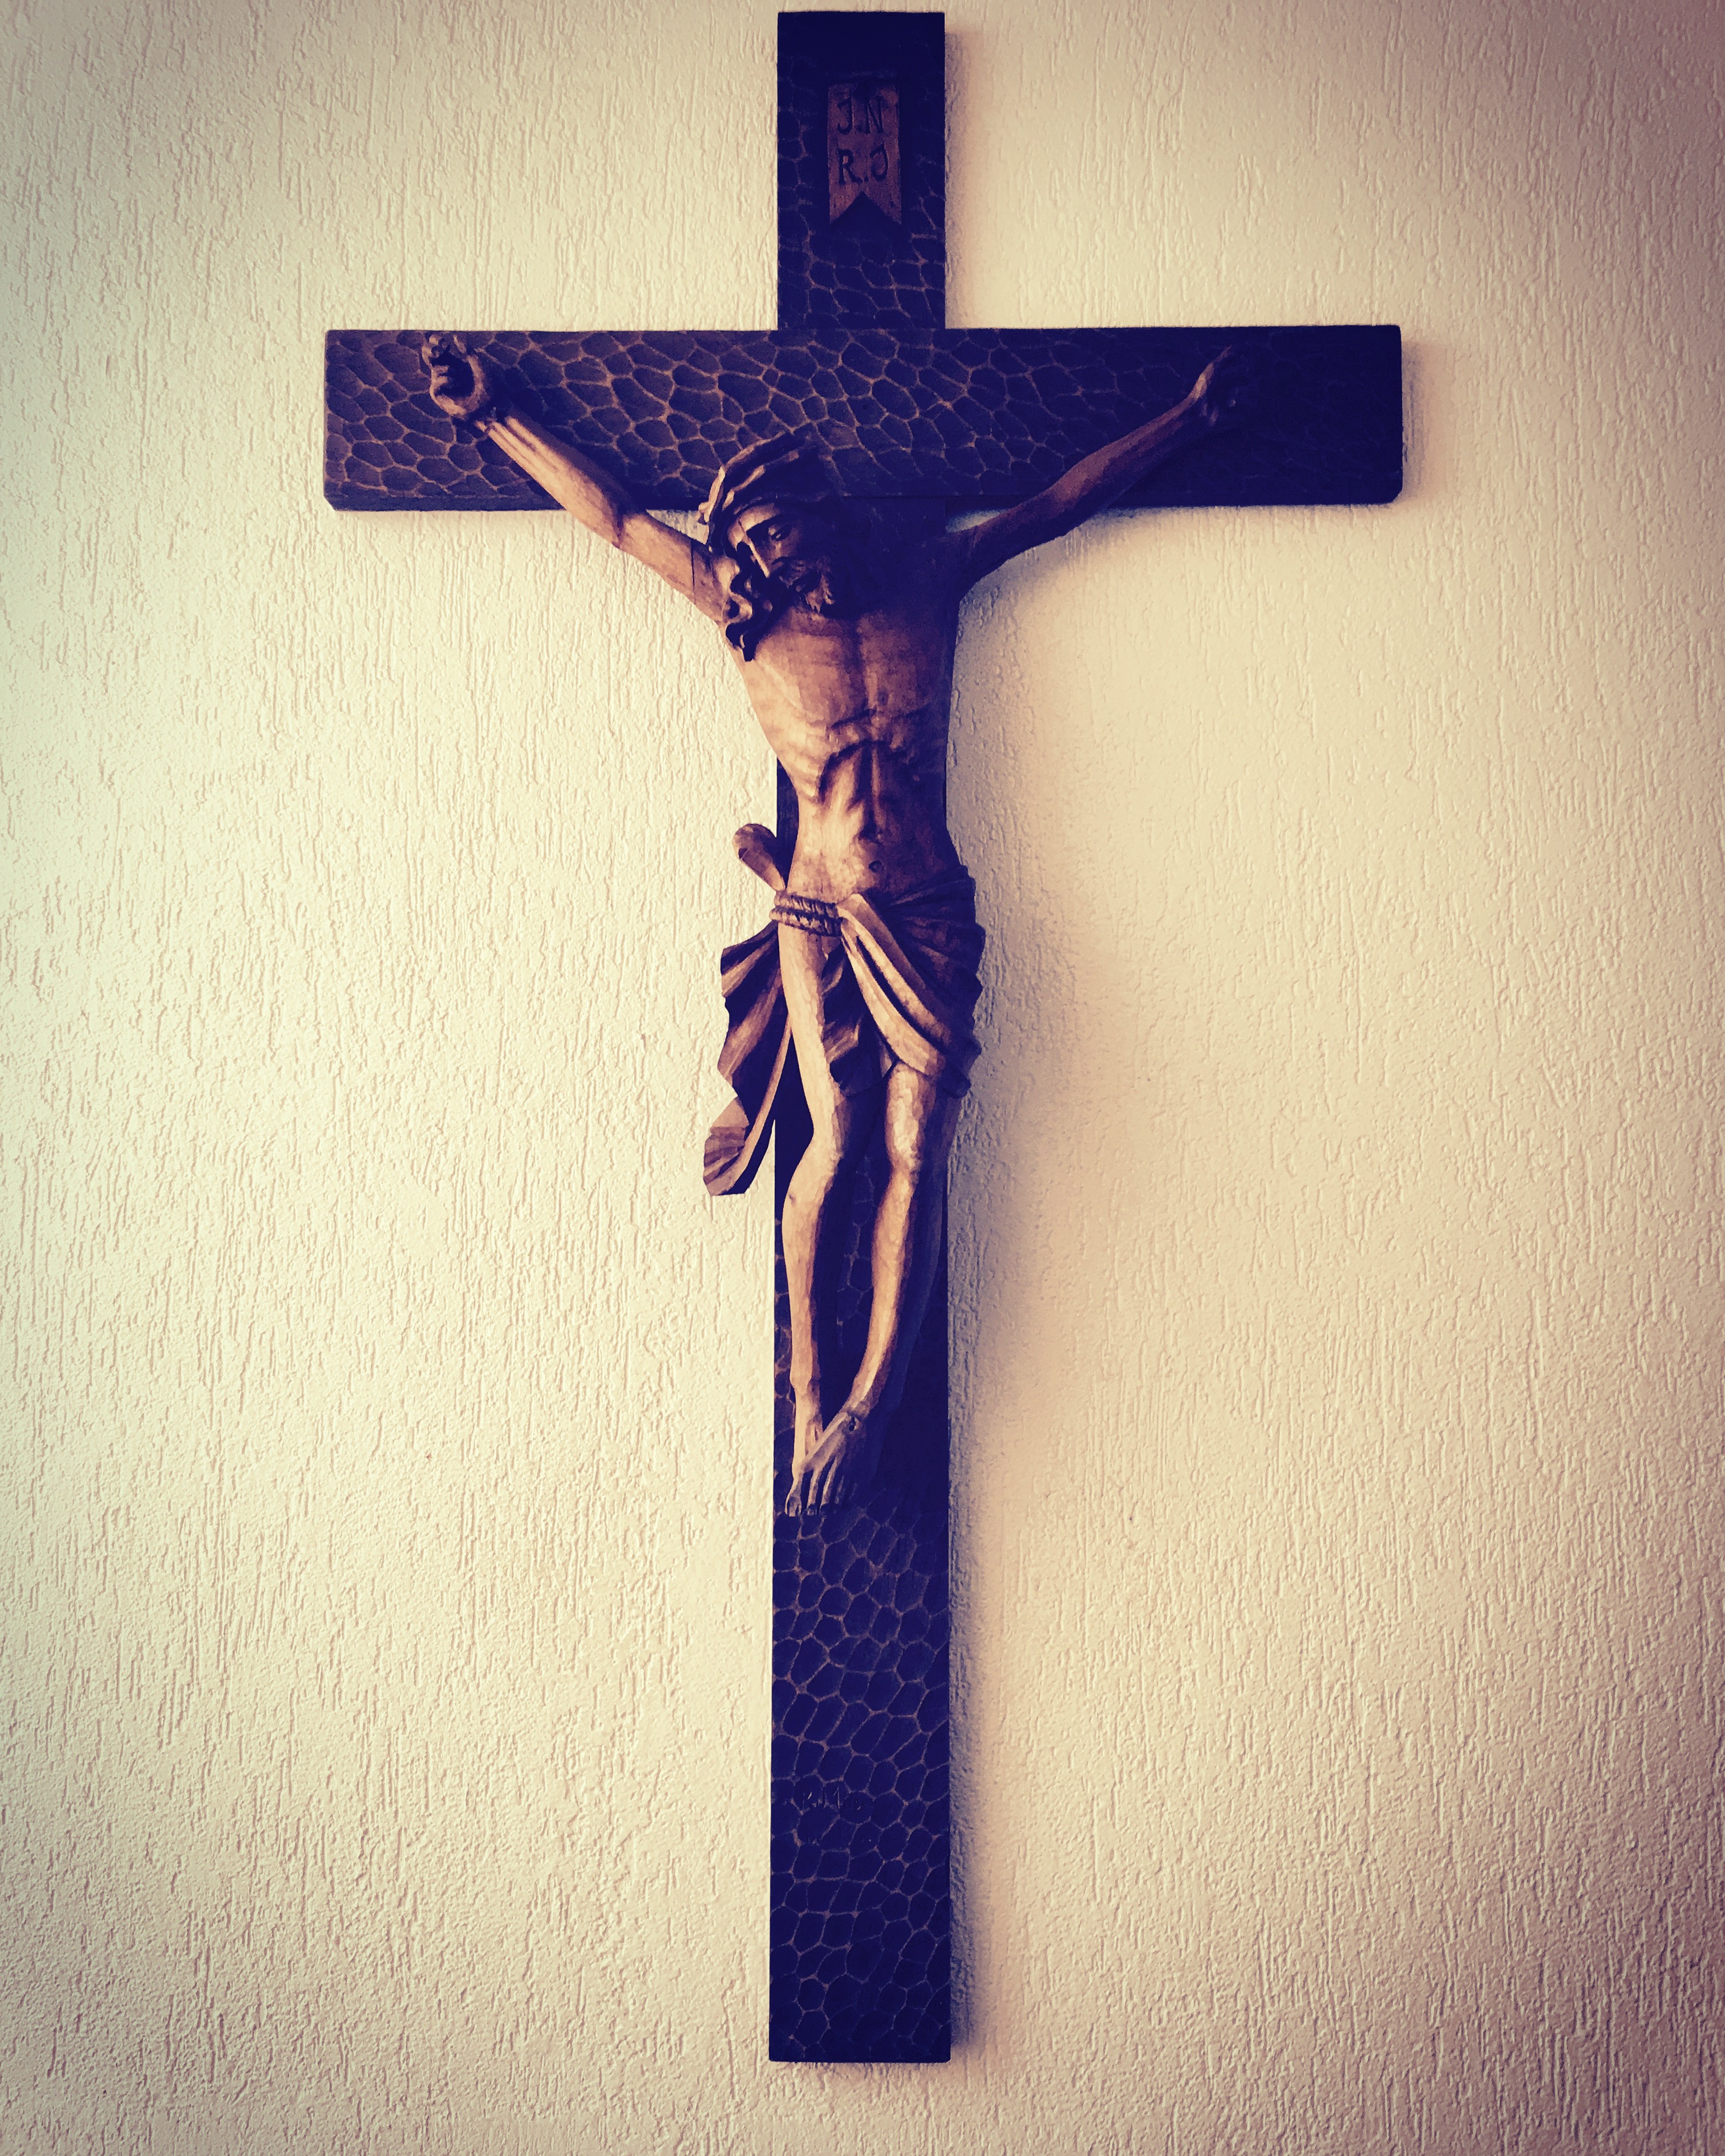
jesus, cross, religious item, crucifix, symbol, square